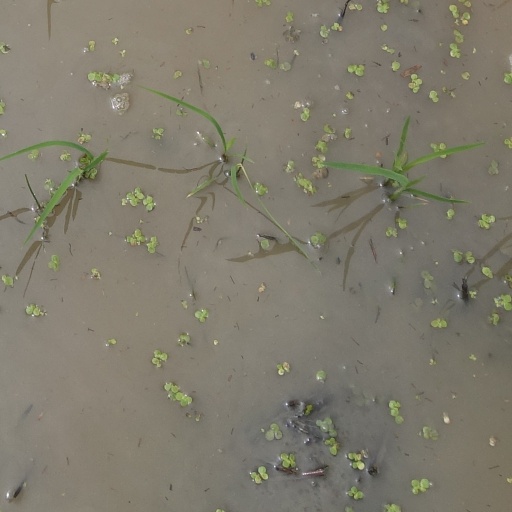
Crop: rice